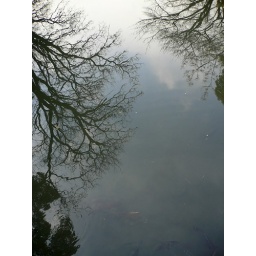
sky in the lake